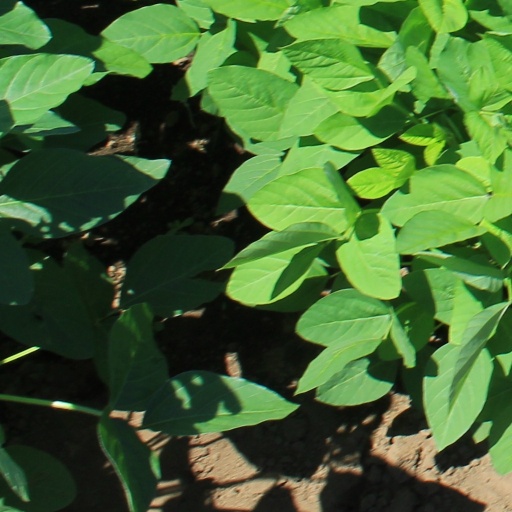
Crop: soybean